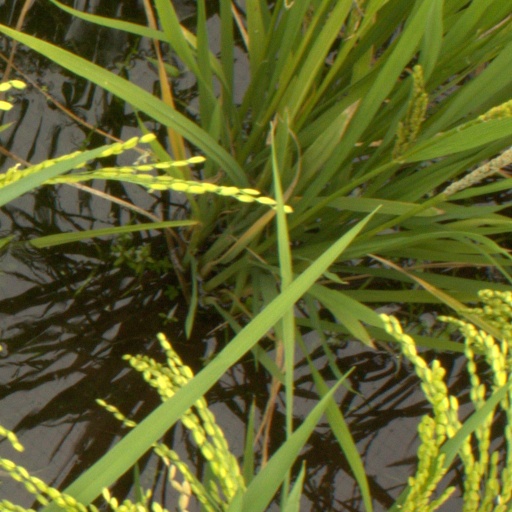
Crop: rice